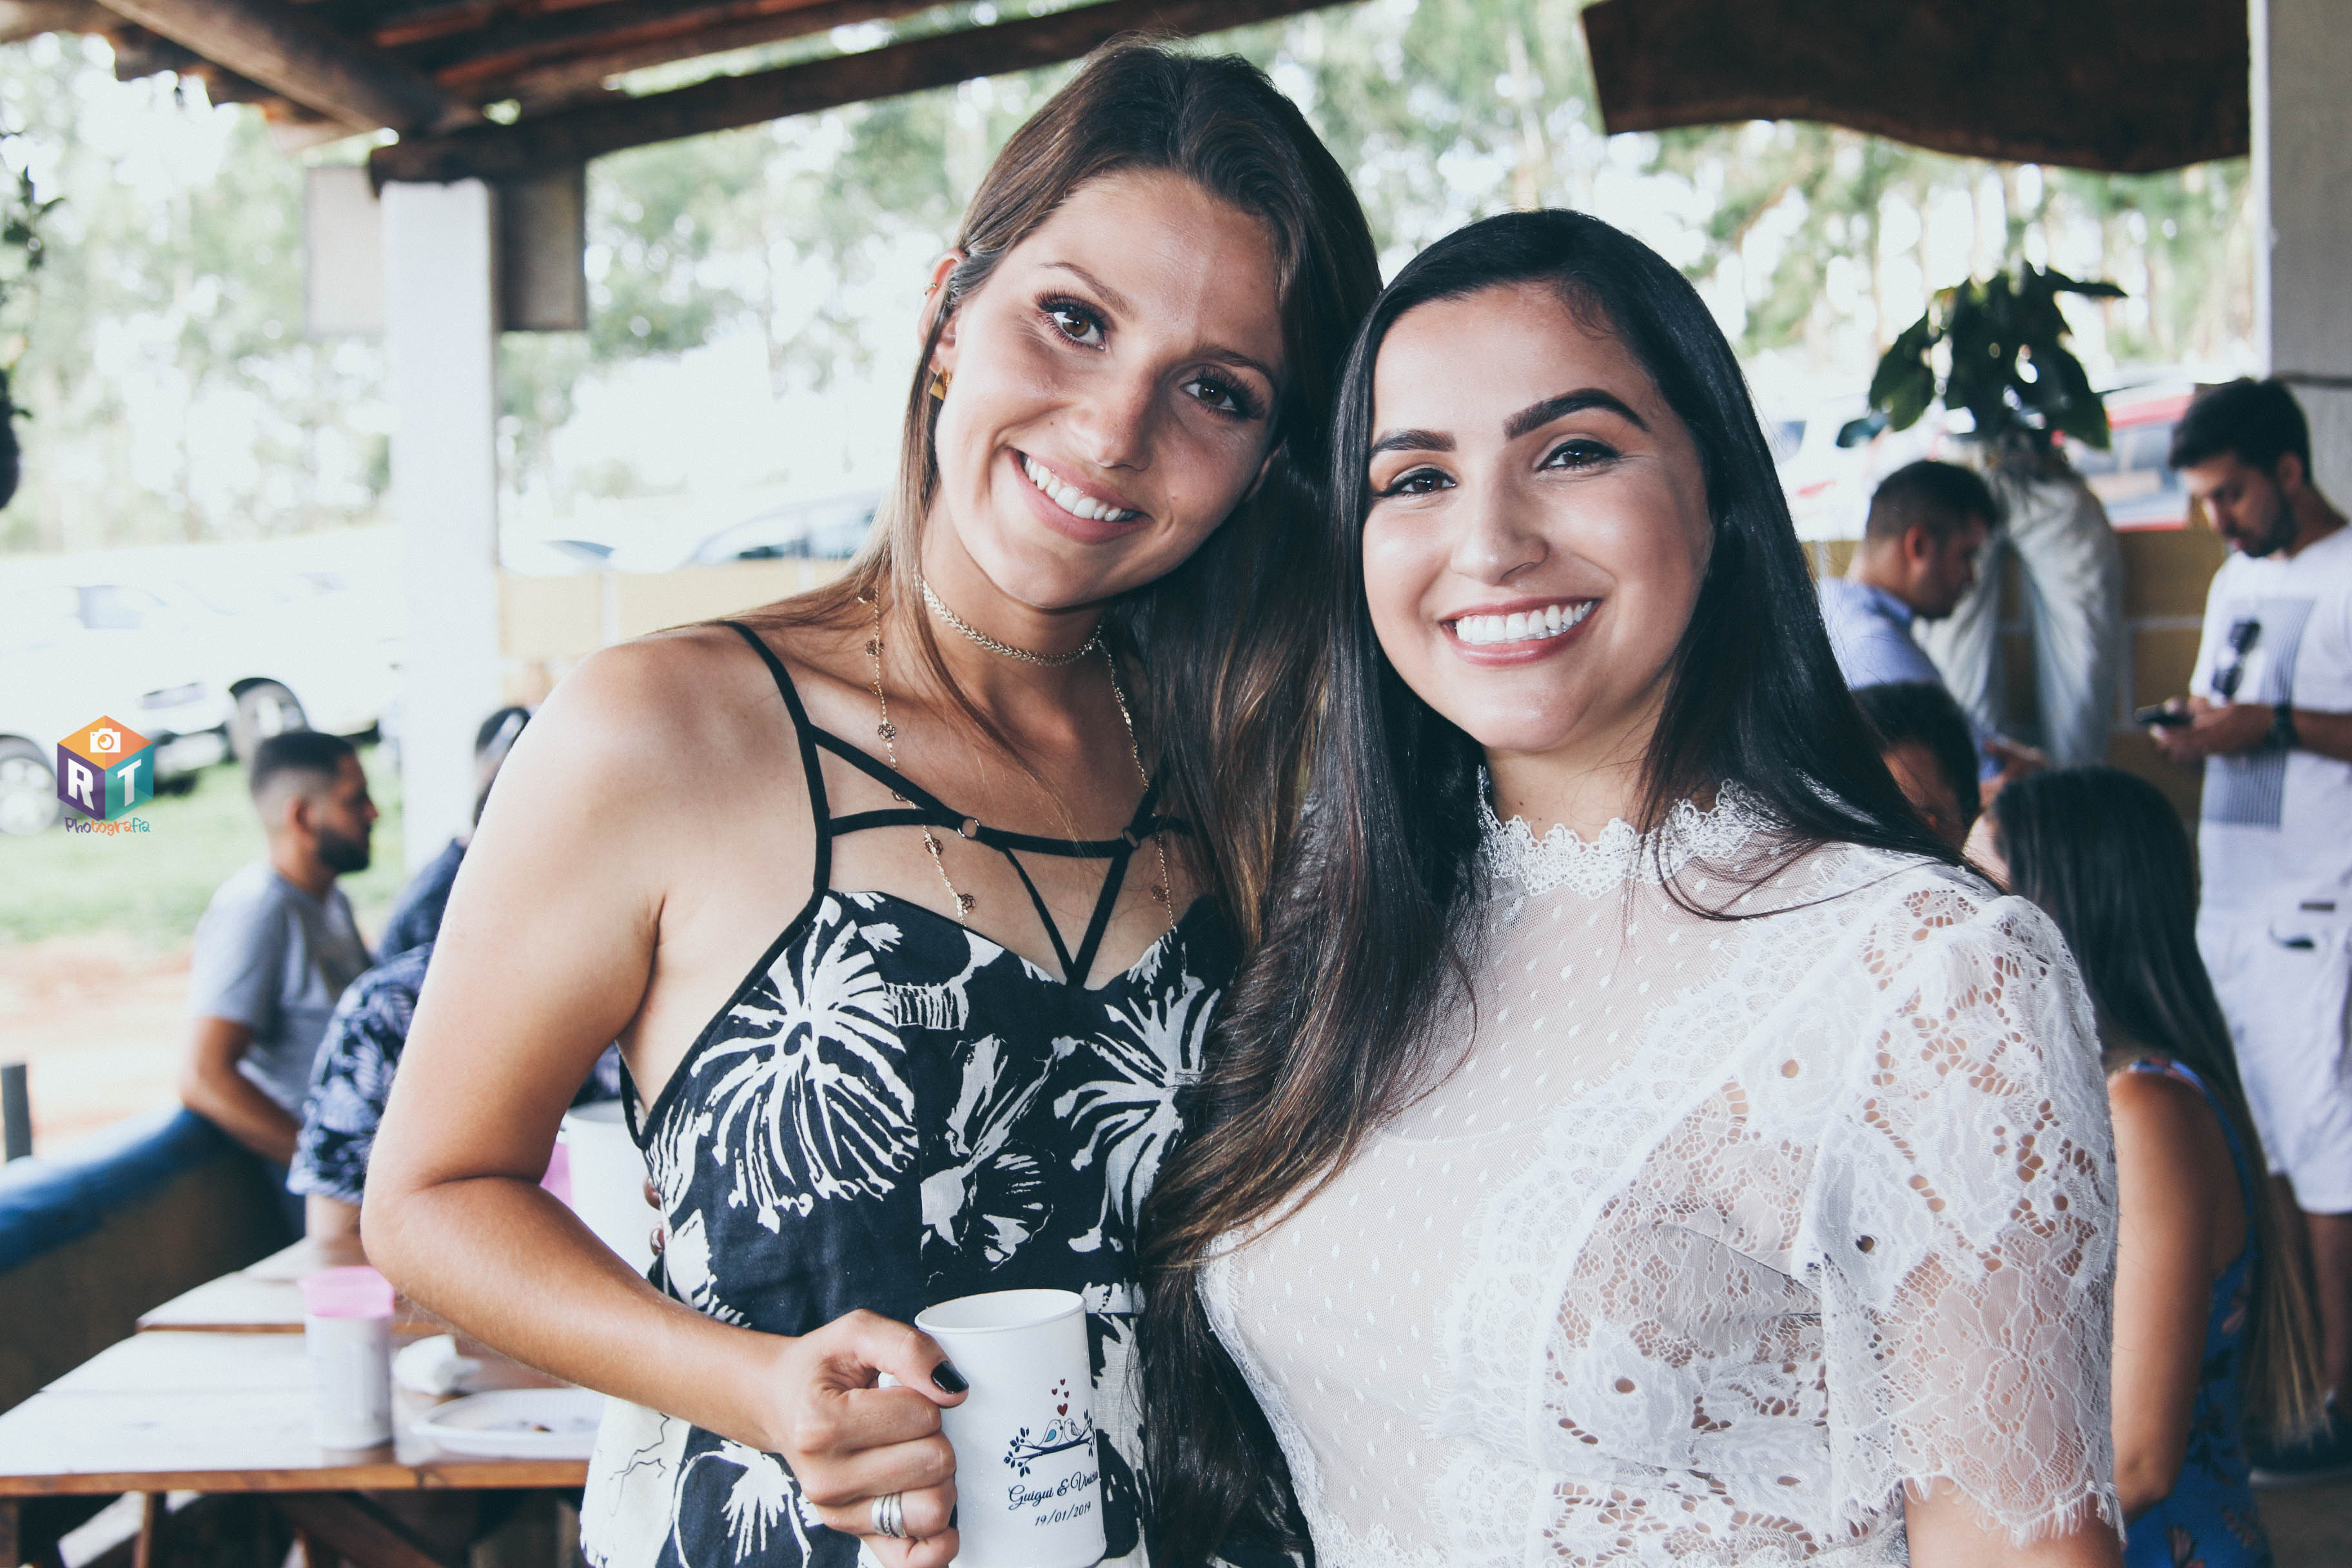
woman, photograph, people, beauty, friendship, youth, fashion, fun, event, summer, smile, happy, leisure, photography, vacation, recreation, style, party